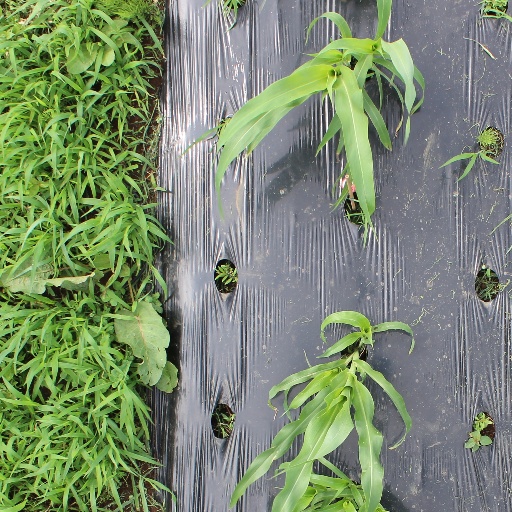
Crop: sorghum